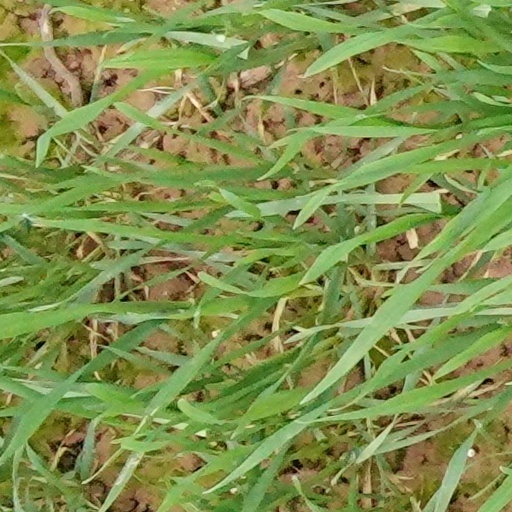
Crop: wheat